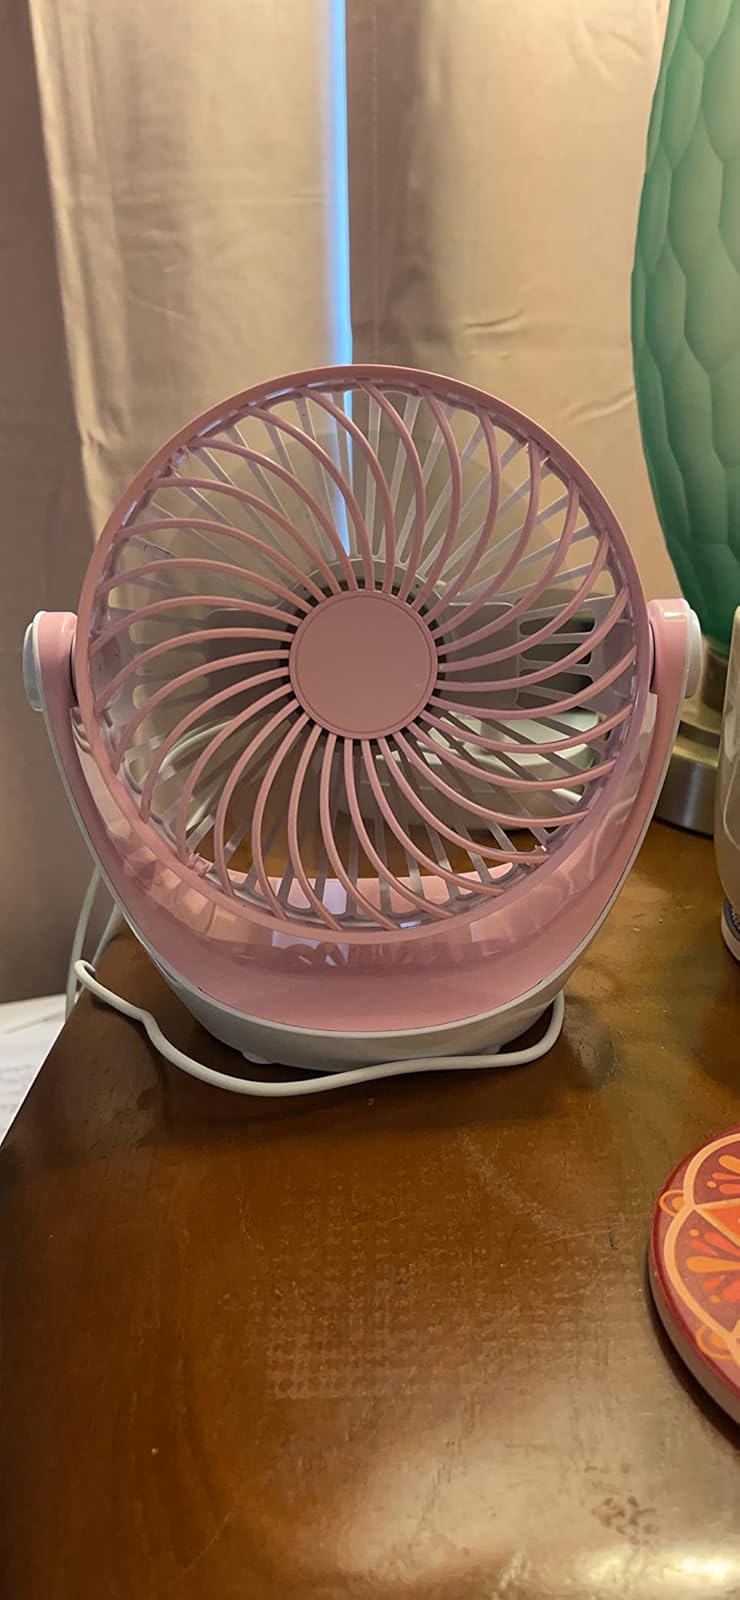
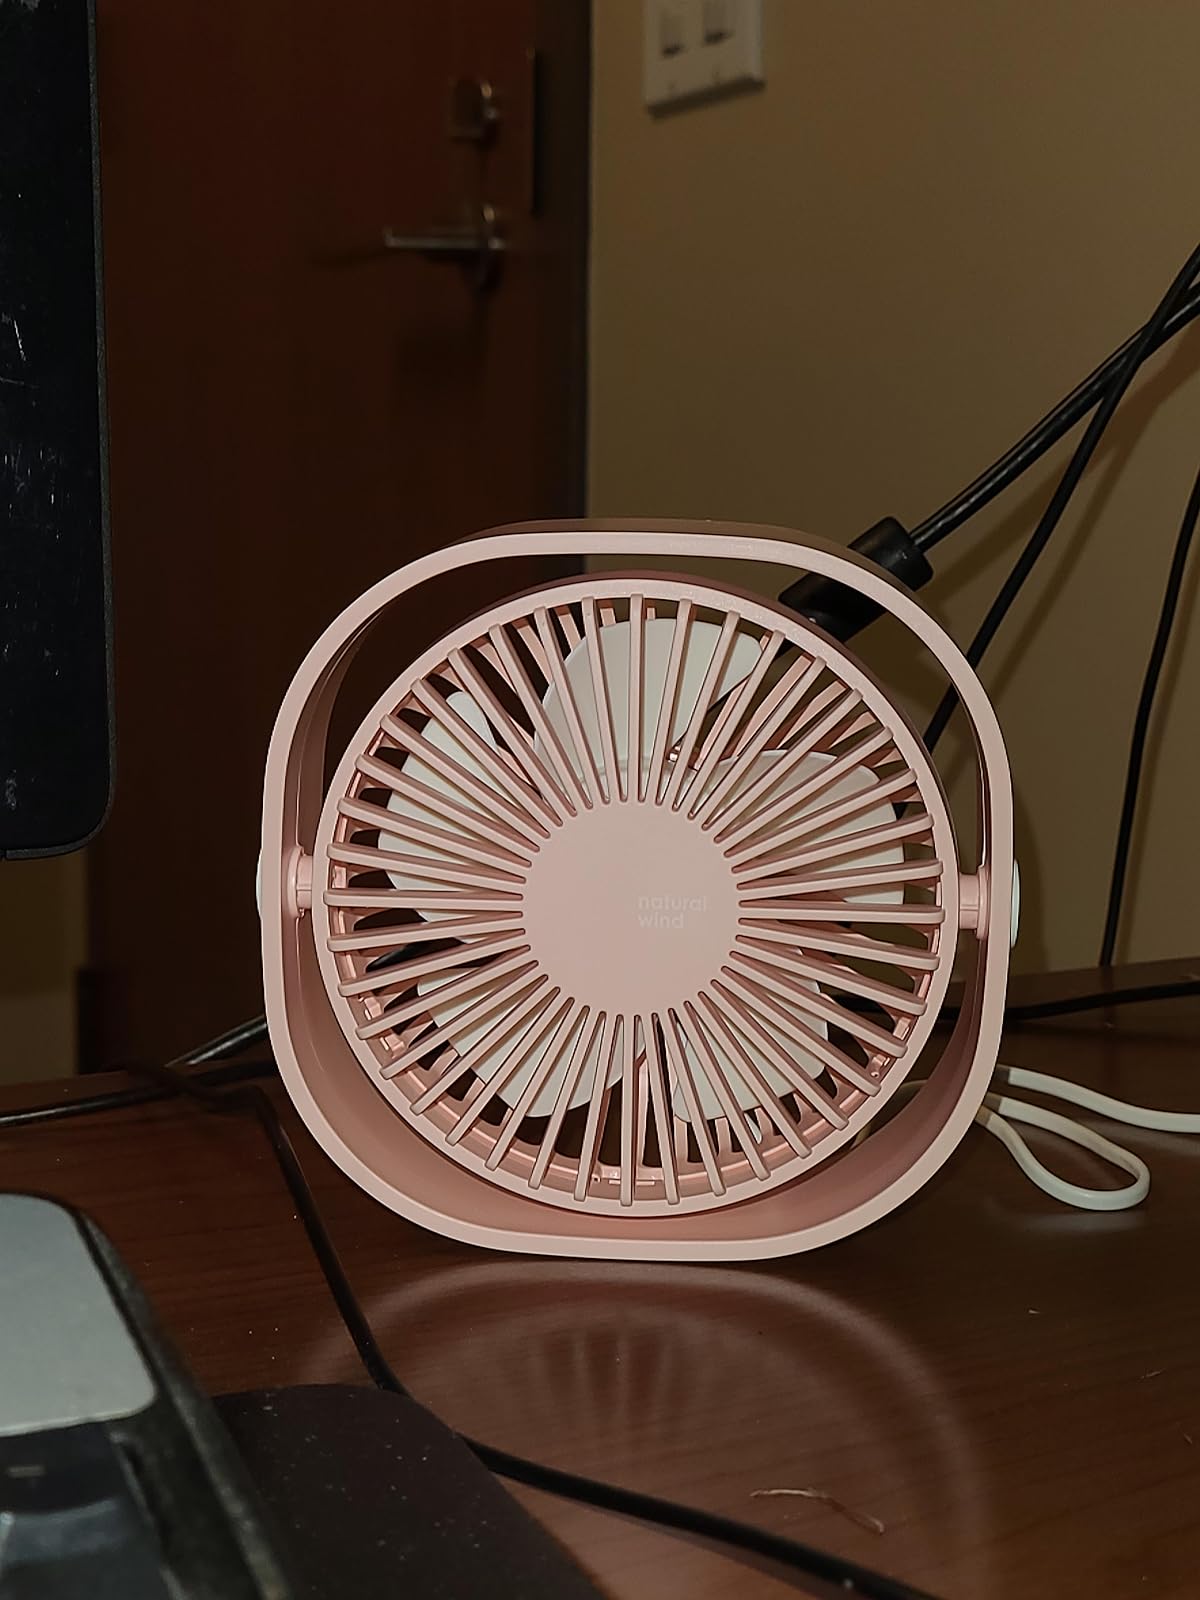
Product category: fan
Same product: no